Peter Horbury

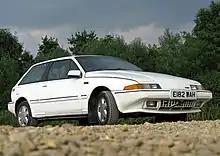
Volvo 480 ES

Horbury started his career at Chrysler UK and subsequently at Volvo Cars in the Netherlands, working on the 480ES coupe. He remarked in the past that the Volvo grill under the bumper of the 480ES was a last-minute addition prior to release, when senior Volvo management realised that the car would not have the classic Volvo grille and slanting highlight. Immediately prior to his longer second 'remarkable' stint at Volvo, Horbury had worked in the United Kingdom for MGA Developments Ltd. In addition he worked on some key Ford product programs in Europe, such as the Sierra, Escort and Granada.